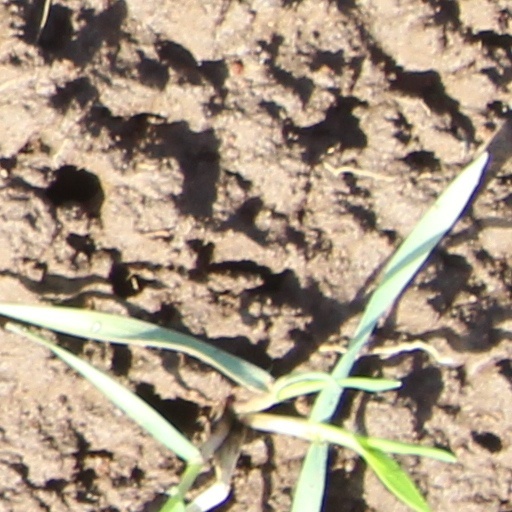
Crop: wheat